Military communication in feudal Japan

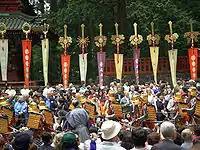
Banners at the Procession of a Thousand Warriors, Nikkō Tōshō-gū

Every culture has used drums, horns, or other audible signals to announce the call to battle, to set marching pace, and for a number of other basic commands. Before the age of radios, telephones, and computers, this was more or less the only way to issue orders to a large group of people.